Assassination of Jamal Khashoggi

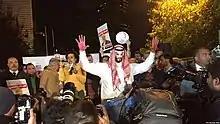
Protest in front of the Consulate General of Saudi Arabia in Istanbul following Khashoggi's murder.

For 18 days, Saudi Arabian officials denied that Khashoggi had died in the consulate, before indicating a team of Saudi agents had overstepped their orders to capture him when a struggle ensued leading to his death. Turkey's president, Recep Tayyip Erdoğan, said he believes the killing was premeditated and approved by the Saudi government, and sought extradition of the suspects. The United States' president, Donald Trump, expressed support for the Saudi government, reserving judgment about culpability. This created a bipartisan uproar in Congress, and 22 senators petitioned Trump to consider investigating whether Saudi Arabia should be sanctioned for human rights violations. Several countries called for a transparent investigation and condemned the killing. Allied Arab countries characterized the aftermath as a media campaign against Saudi Arabia.